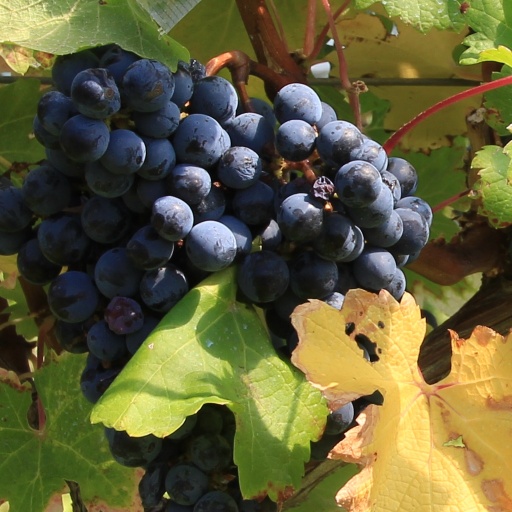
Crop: grape